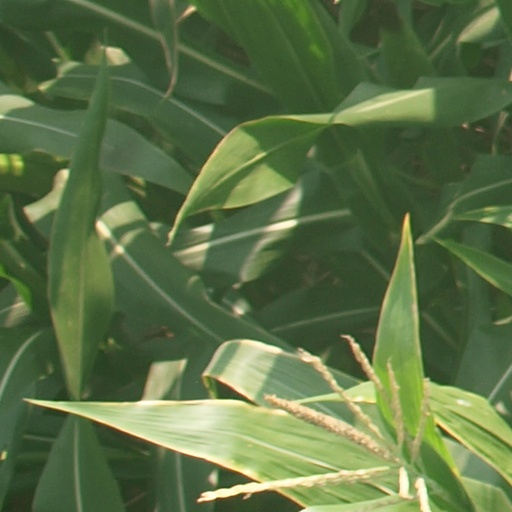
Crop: maize; corn